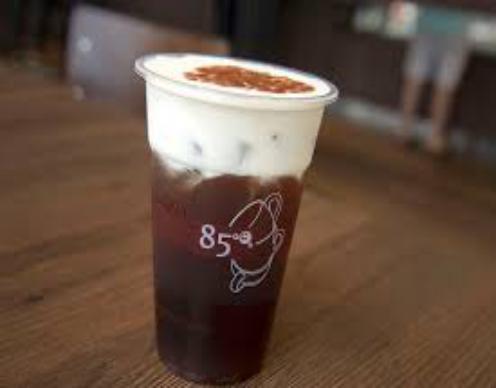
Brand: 85C Bakery Cafe
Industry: Food